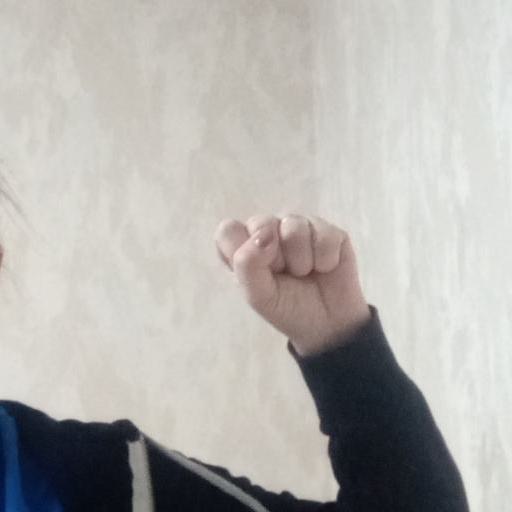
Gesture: fist